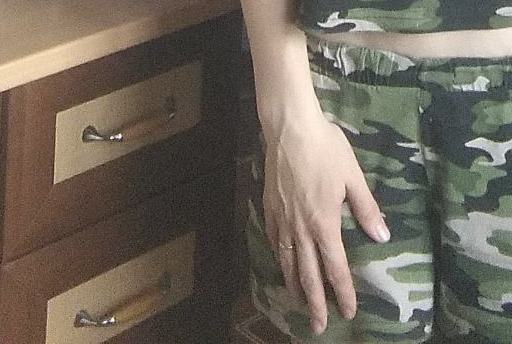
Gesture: no_gesture